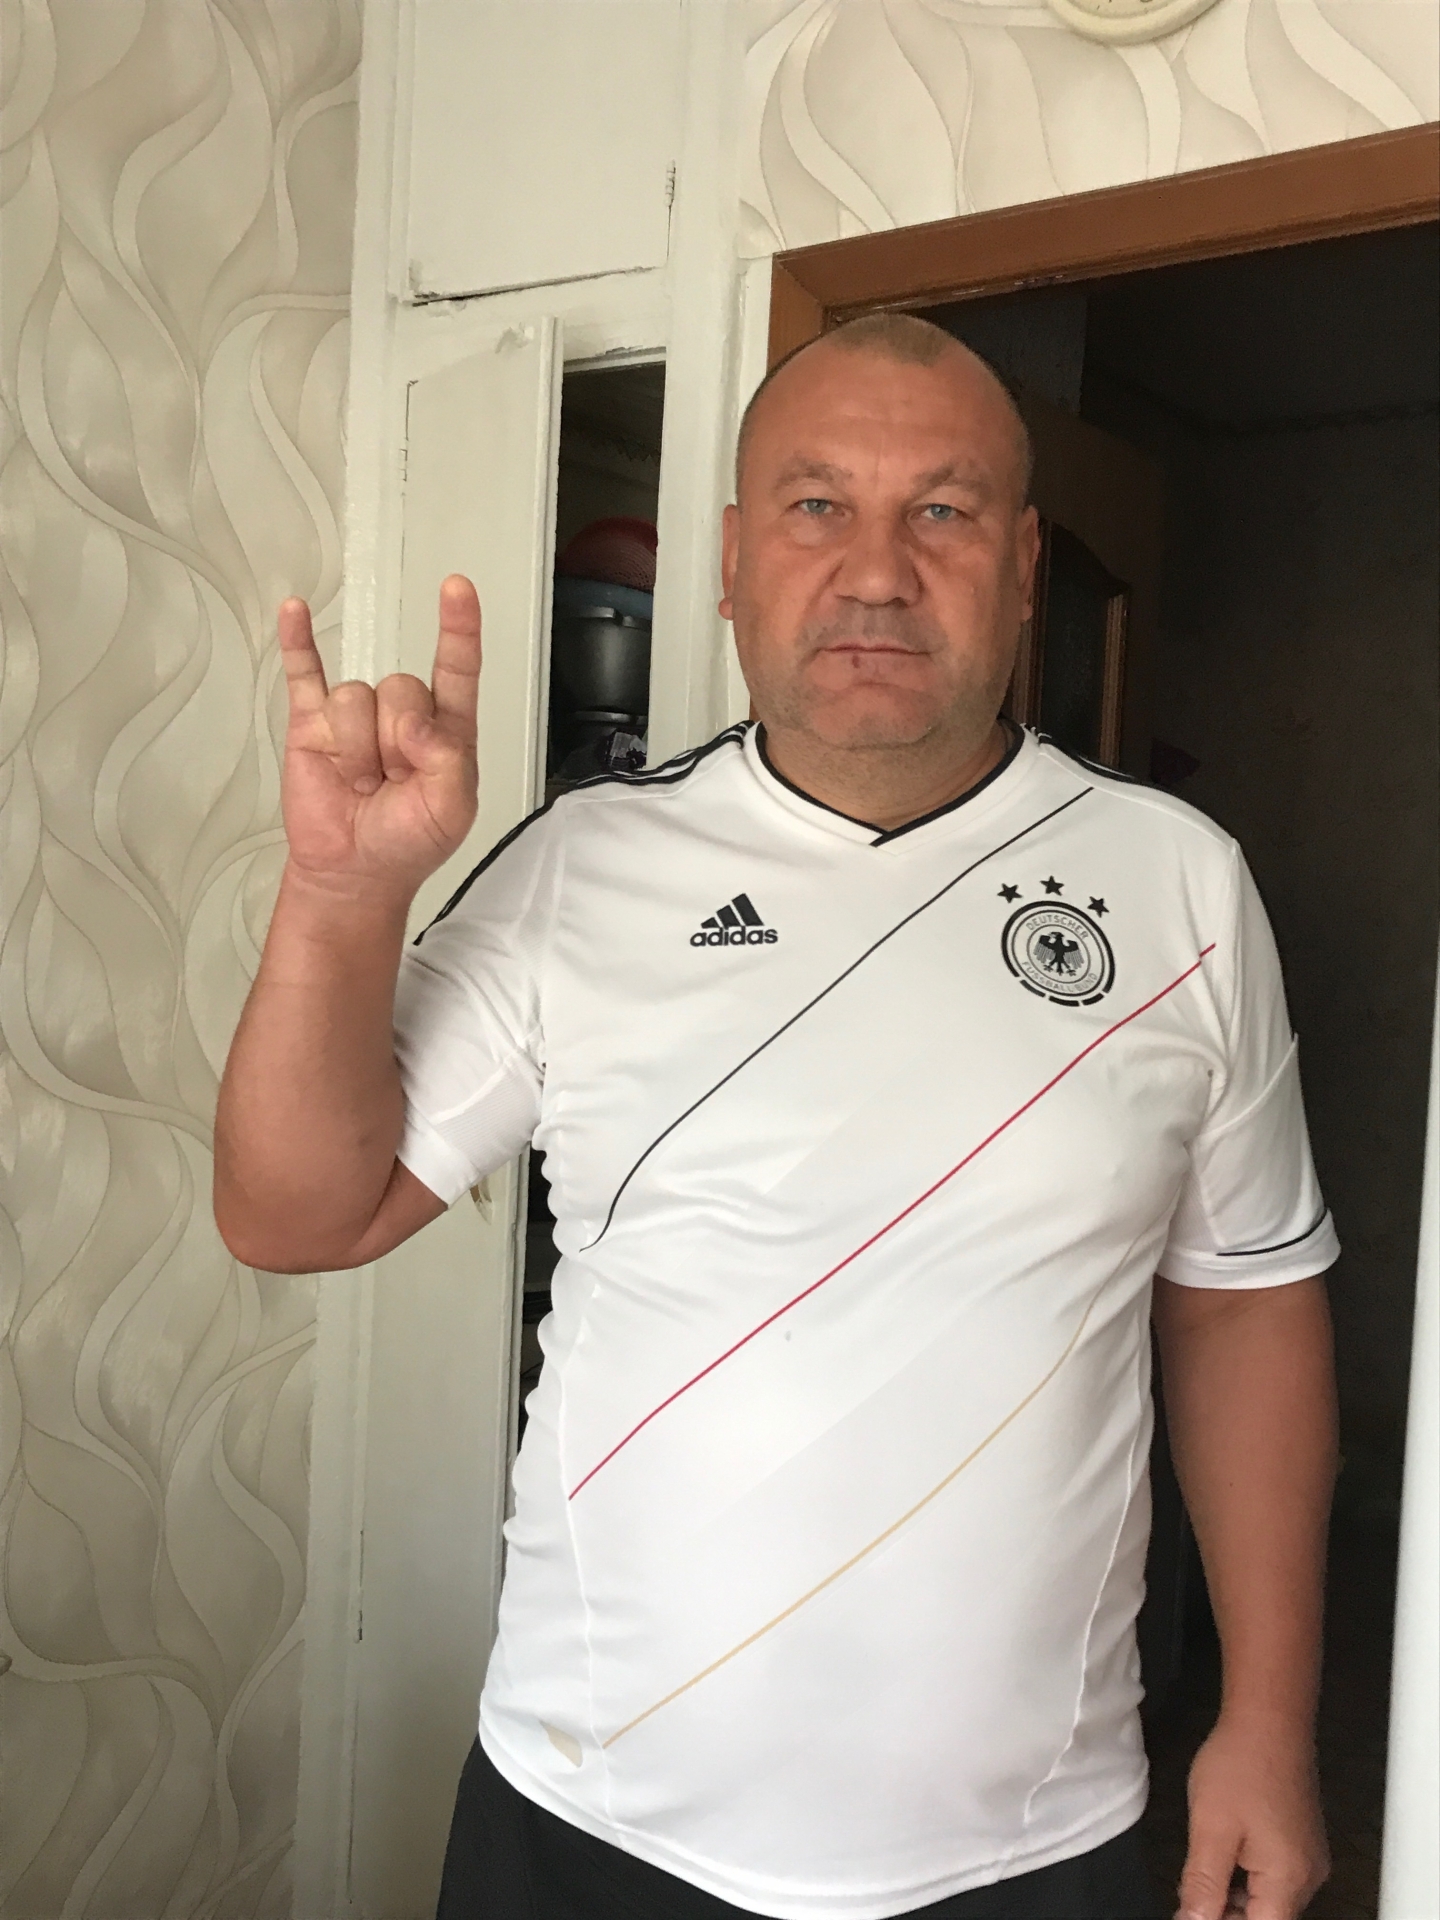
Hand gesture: rock